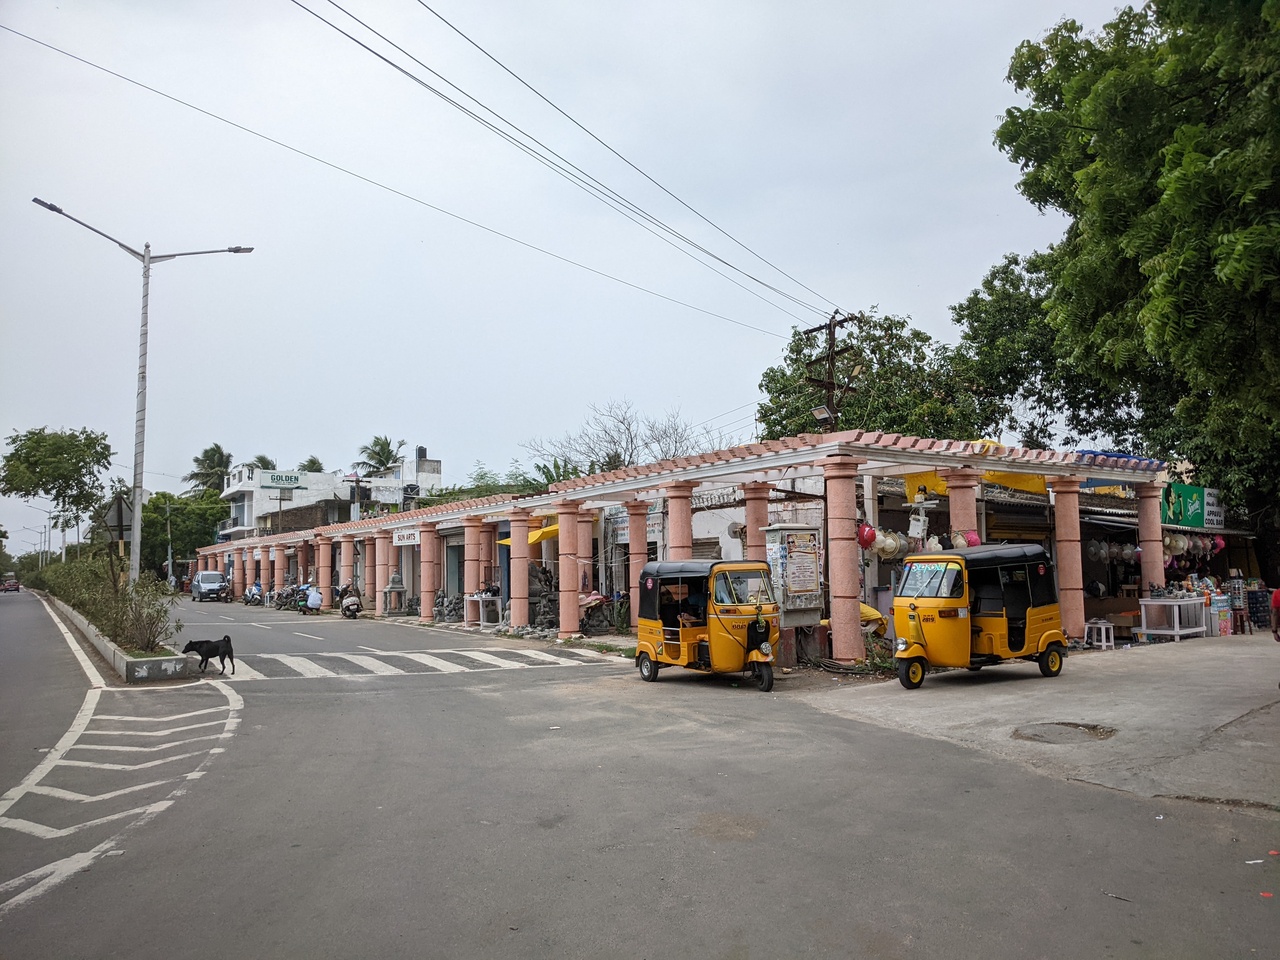
The Group of Monuments at Mahabalipuram is a collection of 7th- and 8th-century CE religious monuments in the coastal resort town of Mahabalipuram, Tamil Nadu, India and a UNESCO World Heritage Site. It is on the Coromandel Coast of the Bay of Bengal, about 60 kilometres south of Chennai.